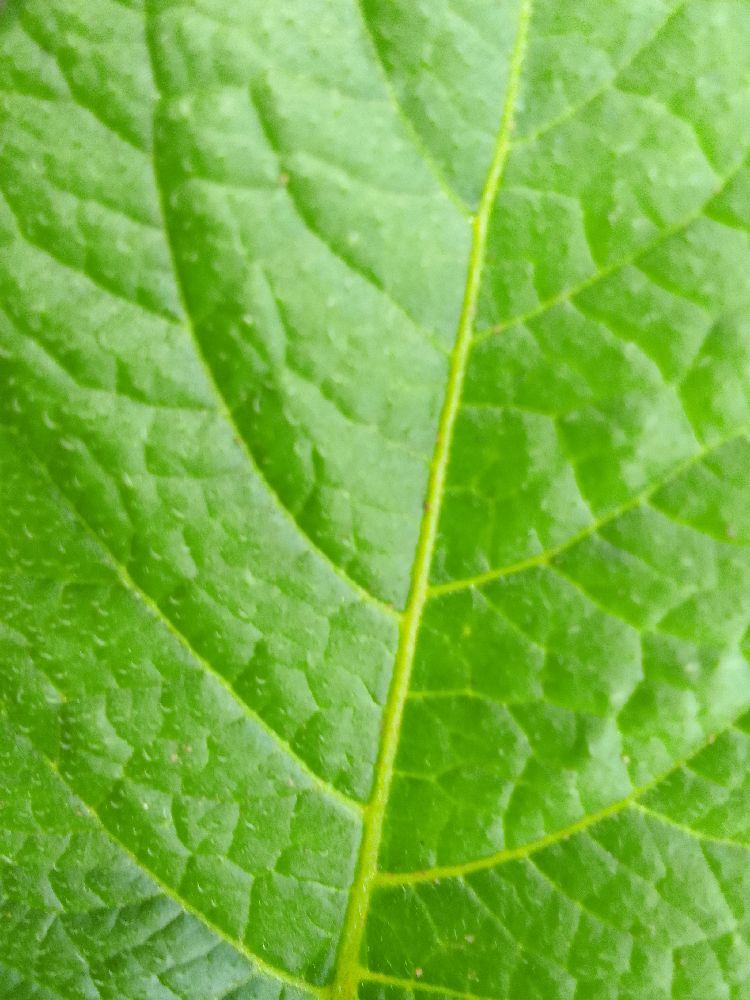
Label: Healthy